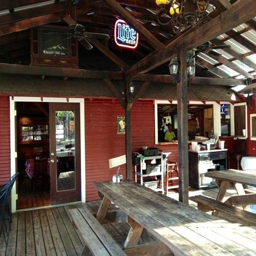
head pizza oven & tap room : we sat outside at a picnic table on the covered patio .